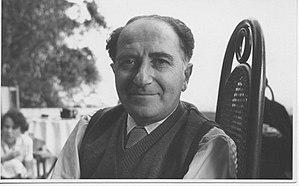
Leonardo De Benedetti est un médecin juif italien. Radié de sa profession en raison de ce fait, il est déporté à Auschwitz en même temps que Primo Levi. À la libération d’Auschwitz et sur la demande des libérateurs soviétiques, il corédige avec Levi un Rapport sur Auschwitz, publié en 2006, à titre posthume, et dont il semble être le principal auteur.